Europatitan

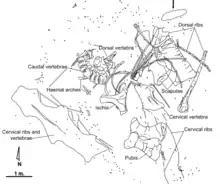
A diagram of where the bones of "Europatitan" were found when excavated

Sauropod remains were first found at a locality called El Oterillo II, which is part of the Castrillo de la Reina Formation in the province of Burgos in Spain in 2003. These remains would be excavated between 2004-2006. The fossils, although not initially described, we reported as those of a titanosauriform in 2009. They were given the designations MDS-OTII.1 to NDS-OTII.32 and have been stored at the Dinosaur Museum of Salas de los Infantes.